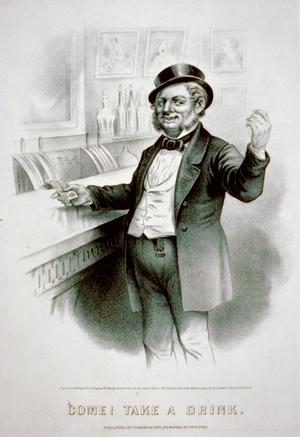
La famille Brontë [ˈbɹɒnteɪ] est une famille littéraire britannique du XIXᵉ siècle, dont la notoriété, qui s'étend à tous ses membres, est essentiellement due aux trois sœurs, poétesses et romancières, Charlotte, Emily et Anne. Elles publient des poèmes, puis des romans, d'abord sous des pseudonymes masculins. Leurs romans attirent immédiatement l'attention, pas toujours bienveillante, pour leur originalité et la passion qu'ils manifestent. Seul Jane Eyre, de Charlotte, connaît aussitôt le succès. Mais Wuthering Heights d'Emily, The Tenant of Wildfell Hall d'Anne et Villette de Charlotte sont admis plus tard parmi les grandes œuvres de la littérature.